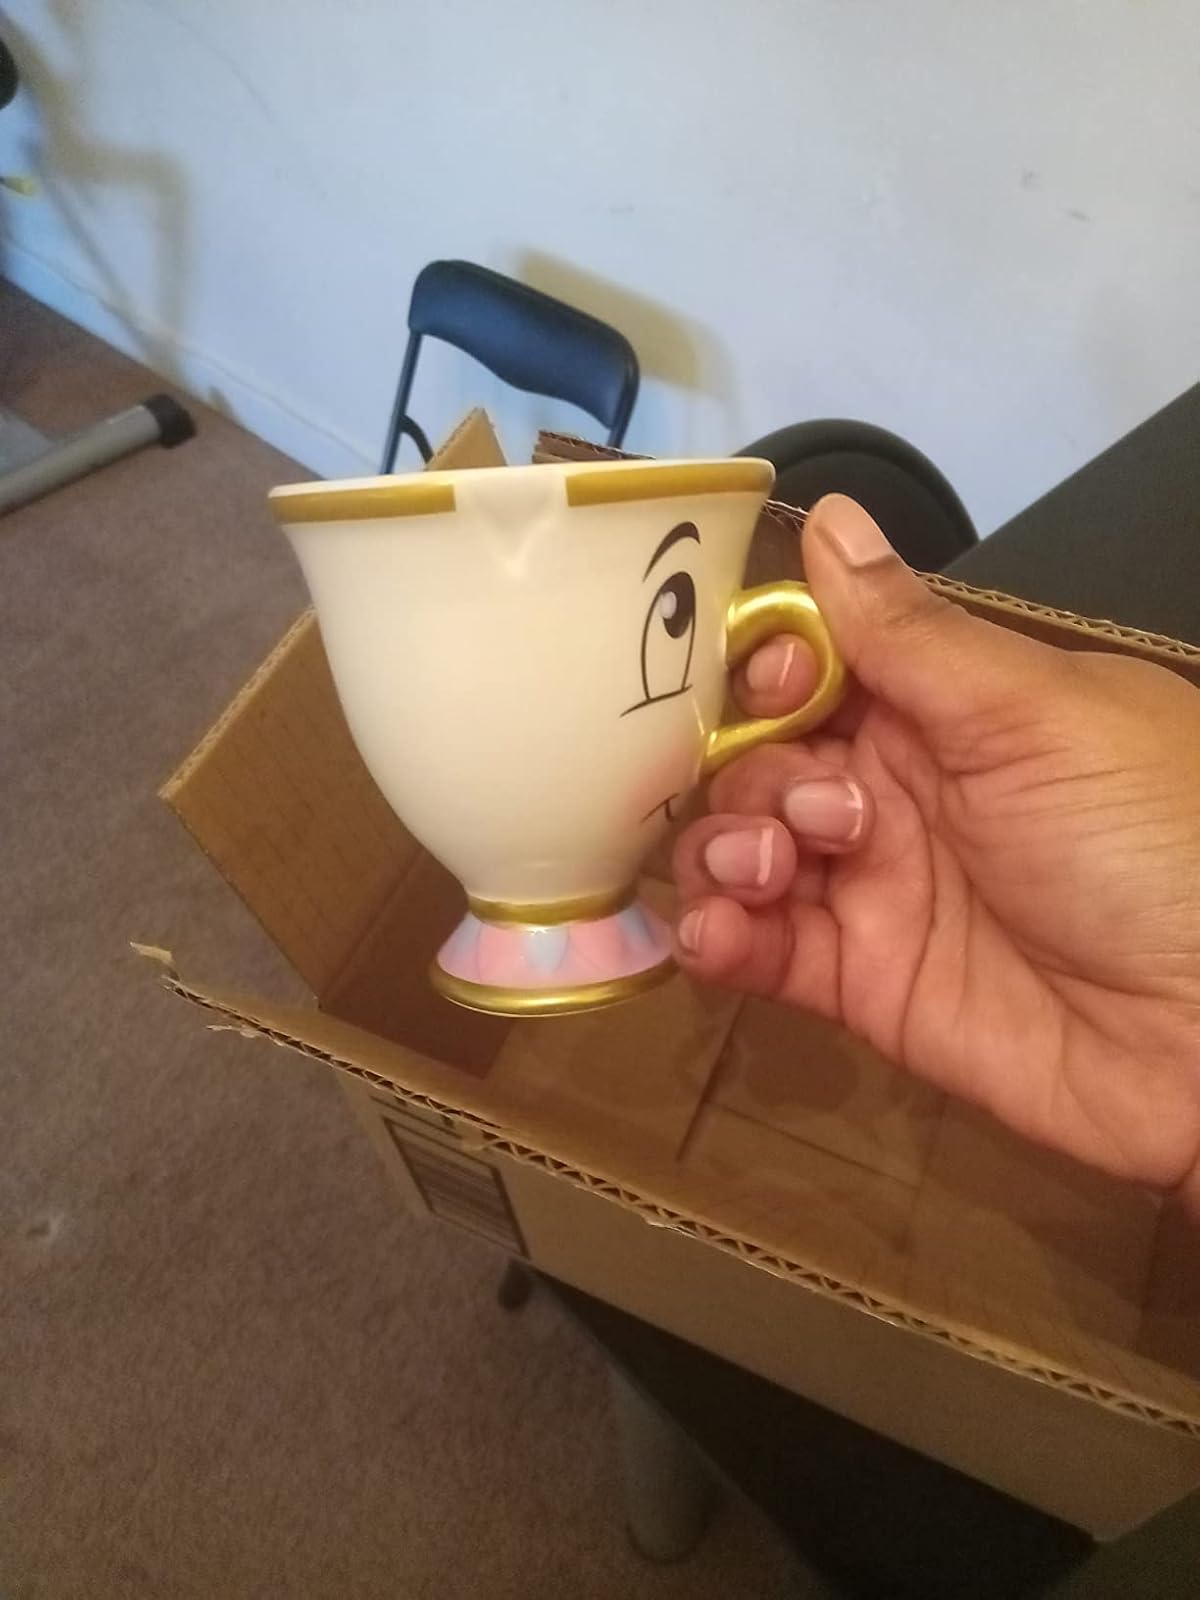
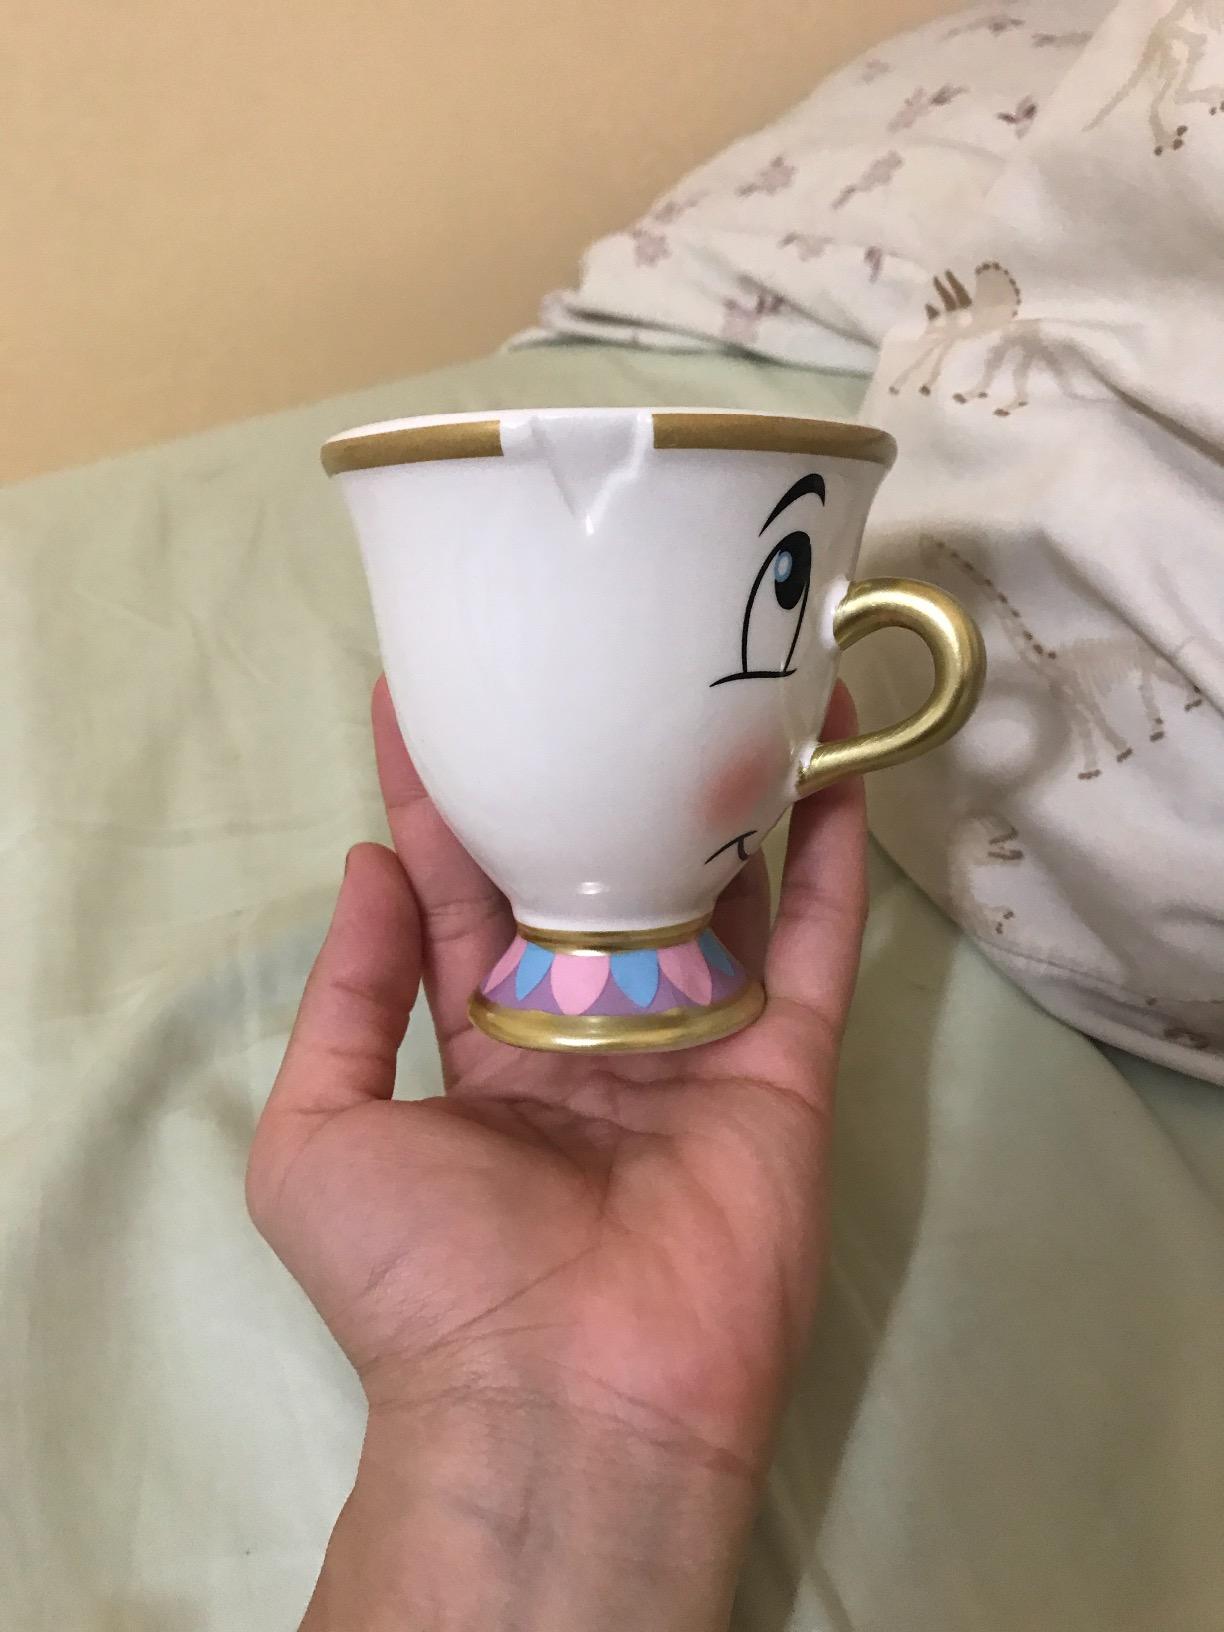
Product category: items_mug
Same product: yes